Sarah, Duchess of York

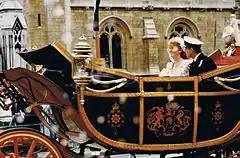
The Duke and Duchess of York on their wedding day

On 19 March 1986, Prince Andrew (fourth in line to the throne at the time) and Sarah Ferguson announced their engagement. Prince Andrew had known Ferguson since childhood, and they had met occasionally at polo matches and became reacquainted with each other at Royal Ascot in 1985. Also prior to their engagement, Ferguson had accompanied Diana, Princess of Wales, during her official tour of Andrew's ship HMS "Brazen". Prince Andrew designed the engagement ring himself. It consisted of ten diamonds surrounding a Burmese ruby. He chose the Burmese ruby to complement Sarah's red hair. Her friendly approach and fun spirit made her a welcomed addition to the royal family.